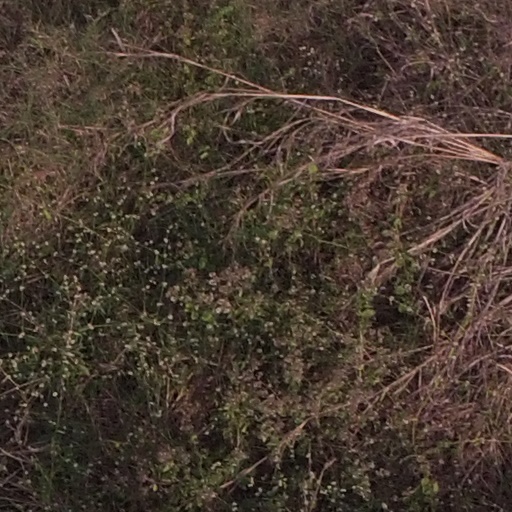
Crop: maize; corn